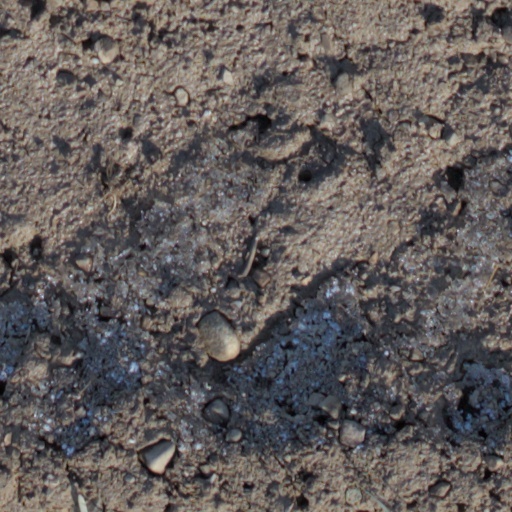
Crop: wheat